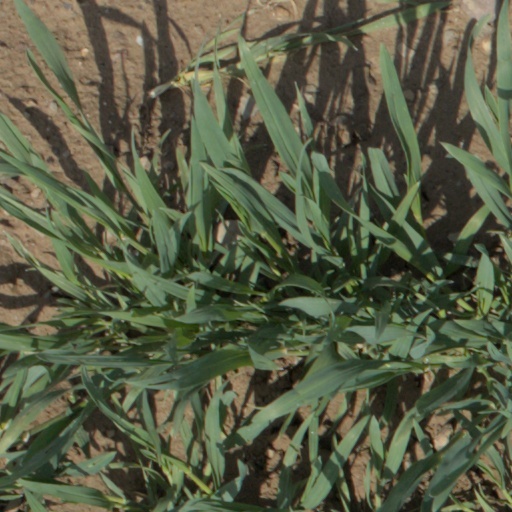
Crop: wheat